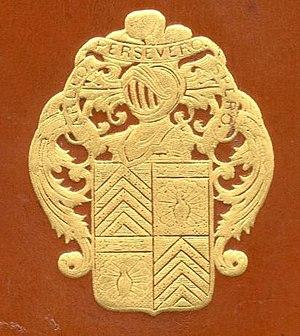
armoiries des Pavée de Vendeuvre figurant sur un livre de leur bibliothèque
Guillaume Pavée de Vendeuvre est homme politique français, député puis pair de France.